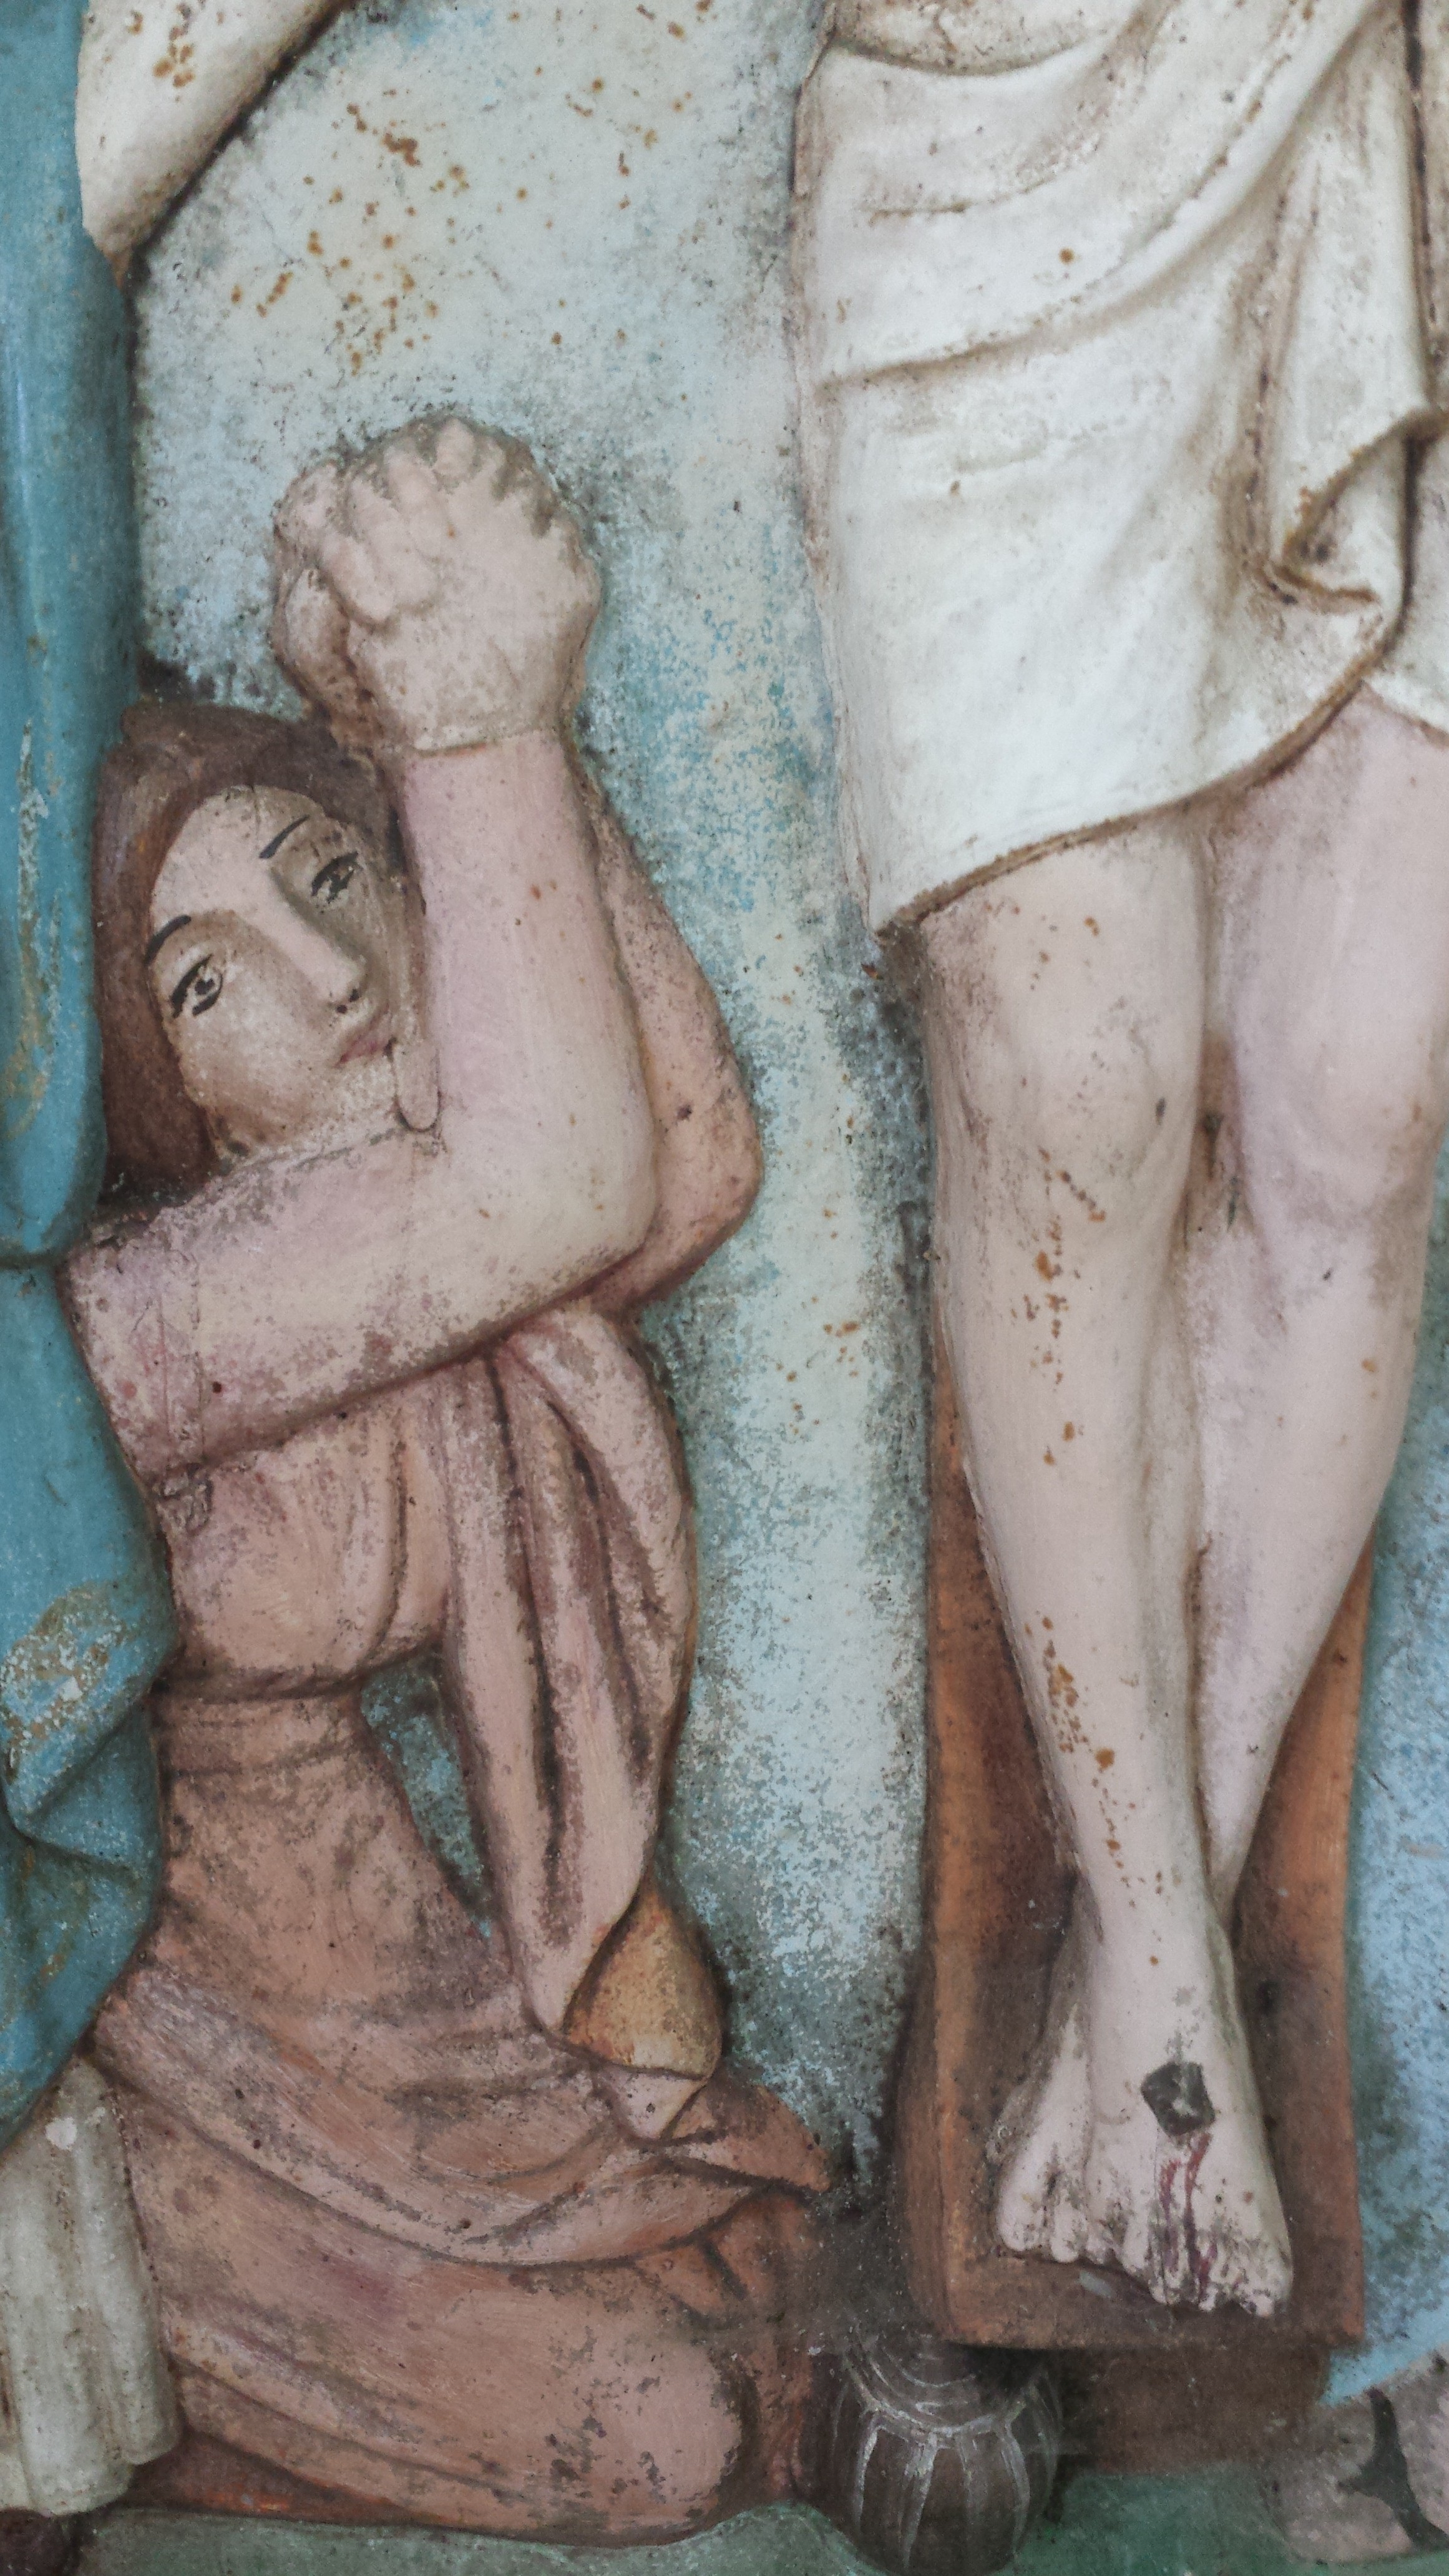
statue, religion, human, cross, painting, pray, sculpture, art, sketch, drawing, temple, hope, jesus, prayer, worship, carving, god, devotion, believe, harmony, mythology, forgiveness, christi, ancient history, art model, figure drawing